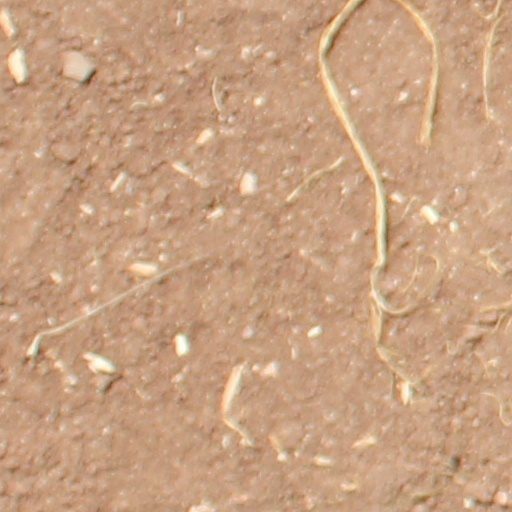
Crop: wheat